Advenza Freight

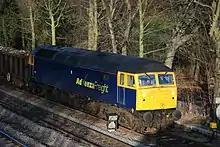
57005 in Chesterfield in January 2009

Advenza Freight was founded in 2001. It obtained a safety case in 2002 and a licence to operate from the Rail Regulator on 16 November 2003.